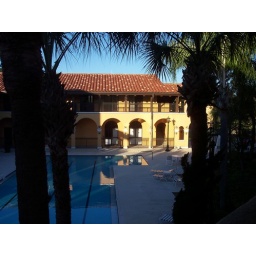
The classroom where I taught can be seen on the balcony in the sunshine over the swimming pool ...